Keith Wallen

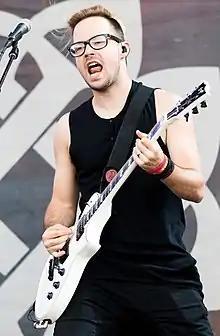
Wallen performing in 2016

Keith Wallen (born February 24, 1980) is an American musician who is the rhythm guitarist and backing vocalist of the rock band Breaking Benjamin, former guitarist and backing vocalist of Adelitas Way, and the co-founder, lead singer and guitarist for Knoxville, Tennessee-based band Copper.